Nintendo Switch

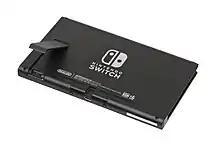
Back of a Nintendo Switch (without controllers), showing the kickstand, MicroSD slot and charging port. The Joy-Con slotting mechanism is visible on the short side.

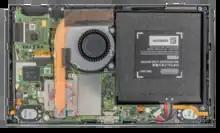
View of the hardware inside the console from the back

The core component of the Nintendo Switch is its console, a battery-powered tablet featuring a LCD touchscreen, measured diagonally, the same size as the Wii U GamePad. It measures in width, in height, and in depth and weighs . The screen supports 720p resolution (1280×720 px) with ten-point multi-touch capacitive sensing and includes haptic technology from Immersion Corporation. The unit features a 3.5 mm audio jack, stereo speakers on the bottom, a USB-C charging port, and a kickstand on the back. Additionally, it includes a game card slot on top and a microSD card slot beneath the kickstand. Volume controls and a power button are also located on the top, while rails on the sides allow Joy-Con controllers to slide in and attach. An ambient light sensor adjusts screen brightness automatically. The original model number is "HAC-001."